Scorpion sting

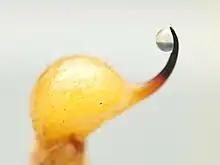
Scorpion stinger with a droplet of venom

A scorpion sting is an injury caused by the stinger of a scorpion resulting in the medical condition known as scorpionism, which may vary in severity. The anatomical part of the scorpion that delivers the sting is called a "telson". In typical cases, scorpion stings usually result in pain, paresthesia, and variable swelling. In serious cases, scorpion stings may involve the envenomation of humans by toxic scorpions, which may result in extreme pain, serious illness, or even death depending on the toxicity of the venom.